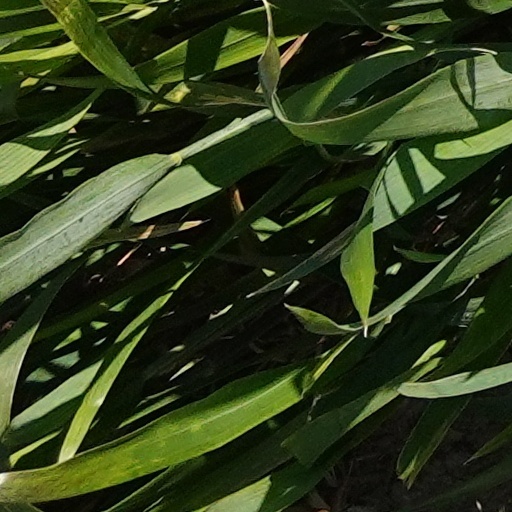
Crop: wheat